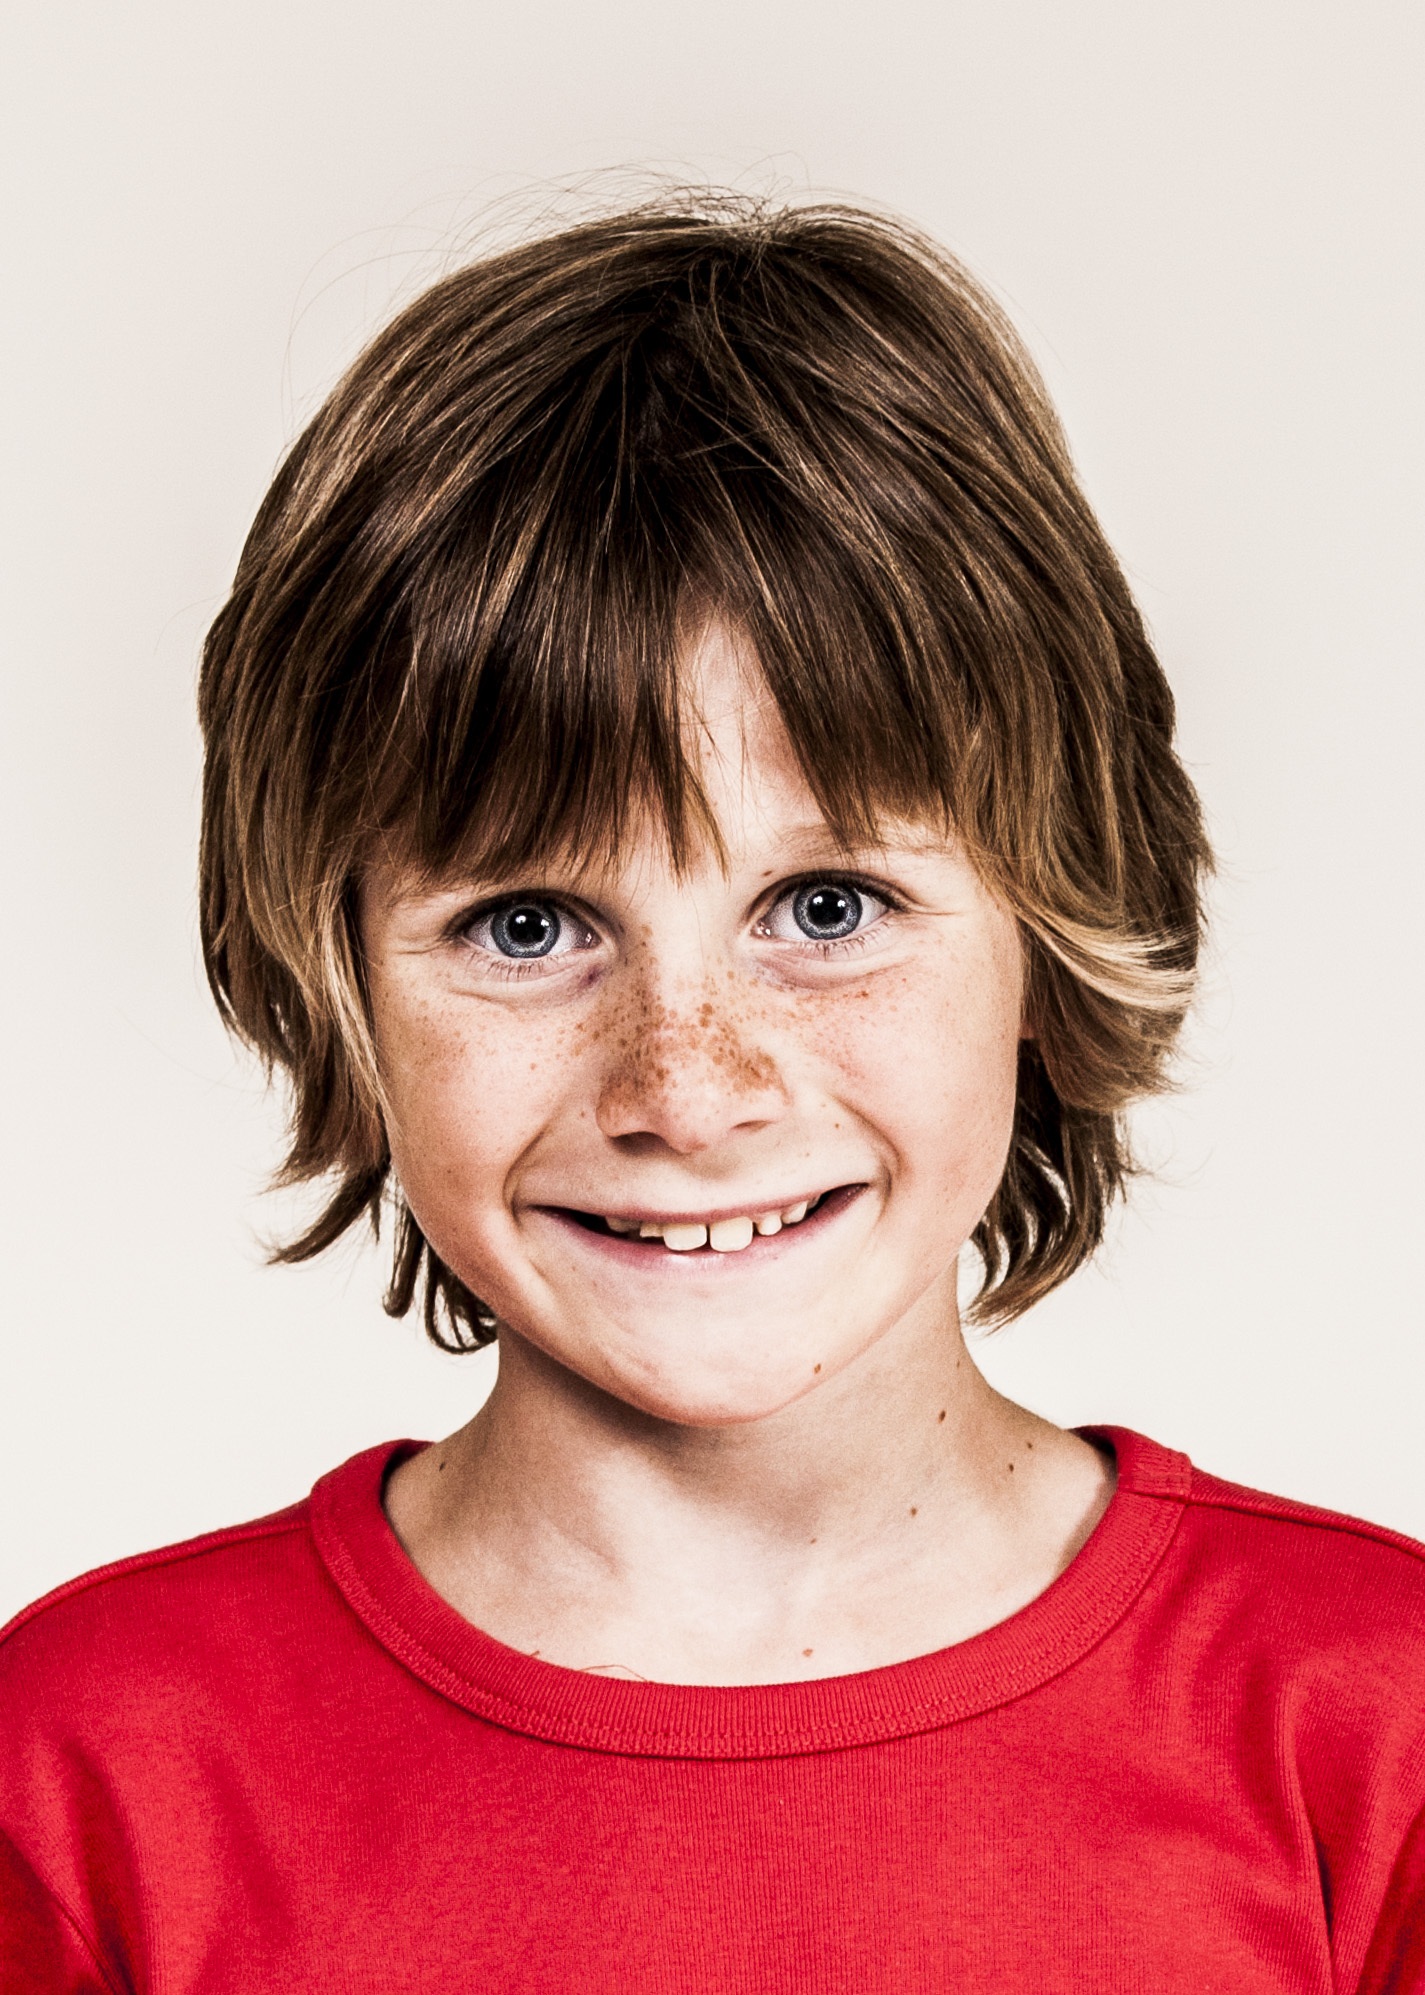
hair, carefree, portrait, model, young, child, clothing, facial expression, hairstyle, smile, long hair, face, nose, happy, head, beauty, joy, nice, soft, merry, satisfaction, freckles, satisfied, brown hair, bangs, unconcernedly, positivity, portrait photography, layered hair